Royal Convent of Jesús María and Our Lady of Mercy

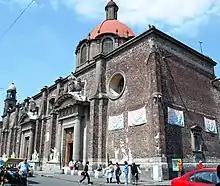
Exterior, 2009

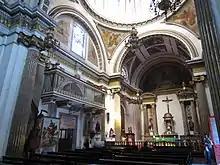
Interior, 2018

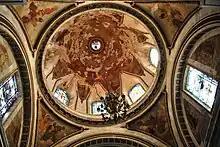
The church's cupola in 2009

During the 16th century, Archbishop Pedro Moya de Contreras was concerned with the growing presence of orphaned girls in Mexico City. Most of these girls were children or grandchildren of Spanish "conquistadores" or early New Spain settlers. Since their parents did not have enough dowries to marry them, these girls remained single and were not admitted into suitable convents, as dowries were often necessary to financially support convents.